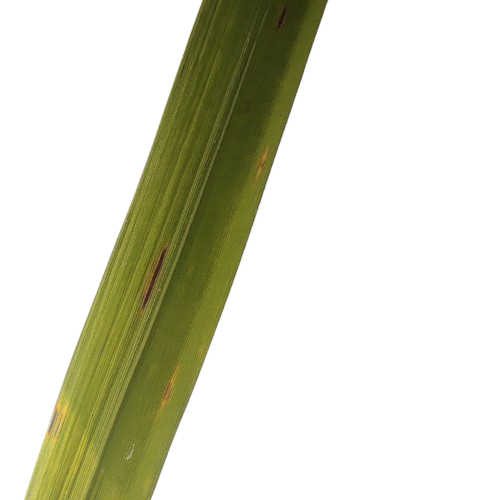
Label: Rice Blast